Tom Brown (police officer)

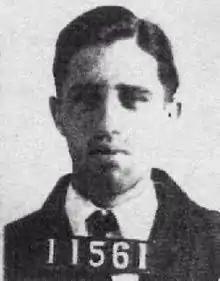
Homer Van Meter was repeatedly shot by Brown as he lay on the ground

On August 23, 1934 Brown was involved in the killing of former ally Homer Van Meter at the corner of Marion Street and University Avenue in St. Paul. Van Meter was lured to a supposed meeting, but was confronted by four police officers who were waiting for him, led by Chief of Police Frank Cullen. All were heavily armed with rifles and Brown carried a Thompson submachine gun. The officers later claimed Van Meter ignored their command to stop and fled into a nearby alley, where he fired twice on the officers with a .45 caliber pistol. Chief Cullen, armed with a rifle, held his fire as a bystander walked past, but the remaining officers opened fire on Van Meter, who fell dead. He was 27 years old. Brown continued to fire at Van Meter as he lay prone; the impact of the bullets ripped off one finger and nearly severed a thumb and finger of the right hand. The body was found to be armed with a .45-caliber Colt automatic pistol. The number and severity of Van Meter's wounds were attributed to the use of the Thompson submachine gun. Van Meter's family later said that their kin had been used for "target practice".